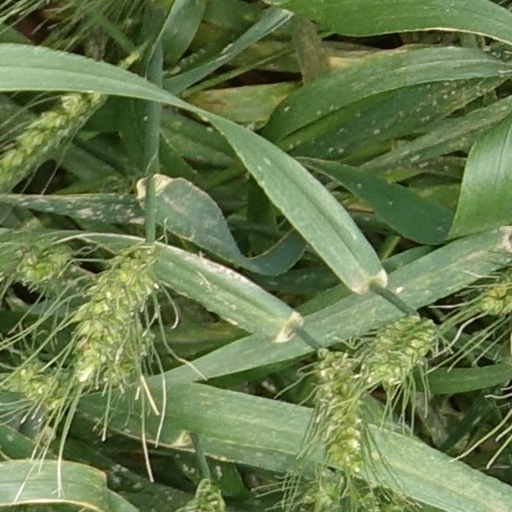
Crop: wheat